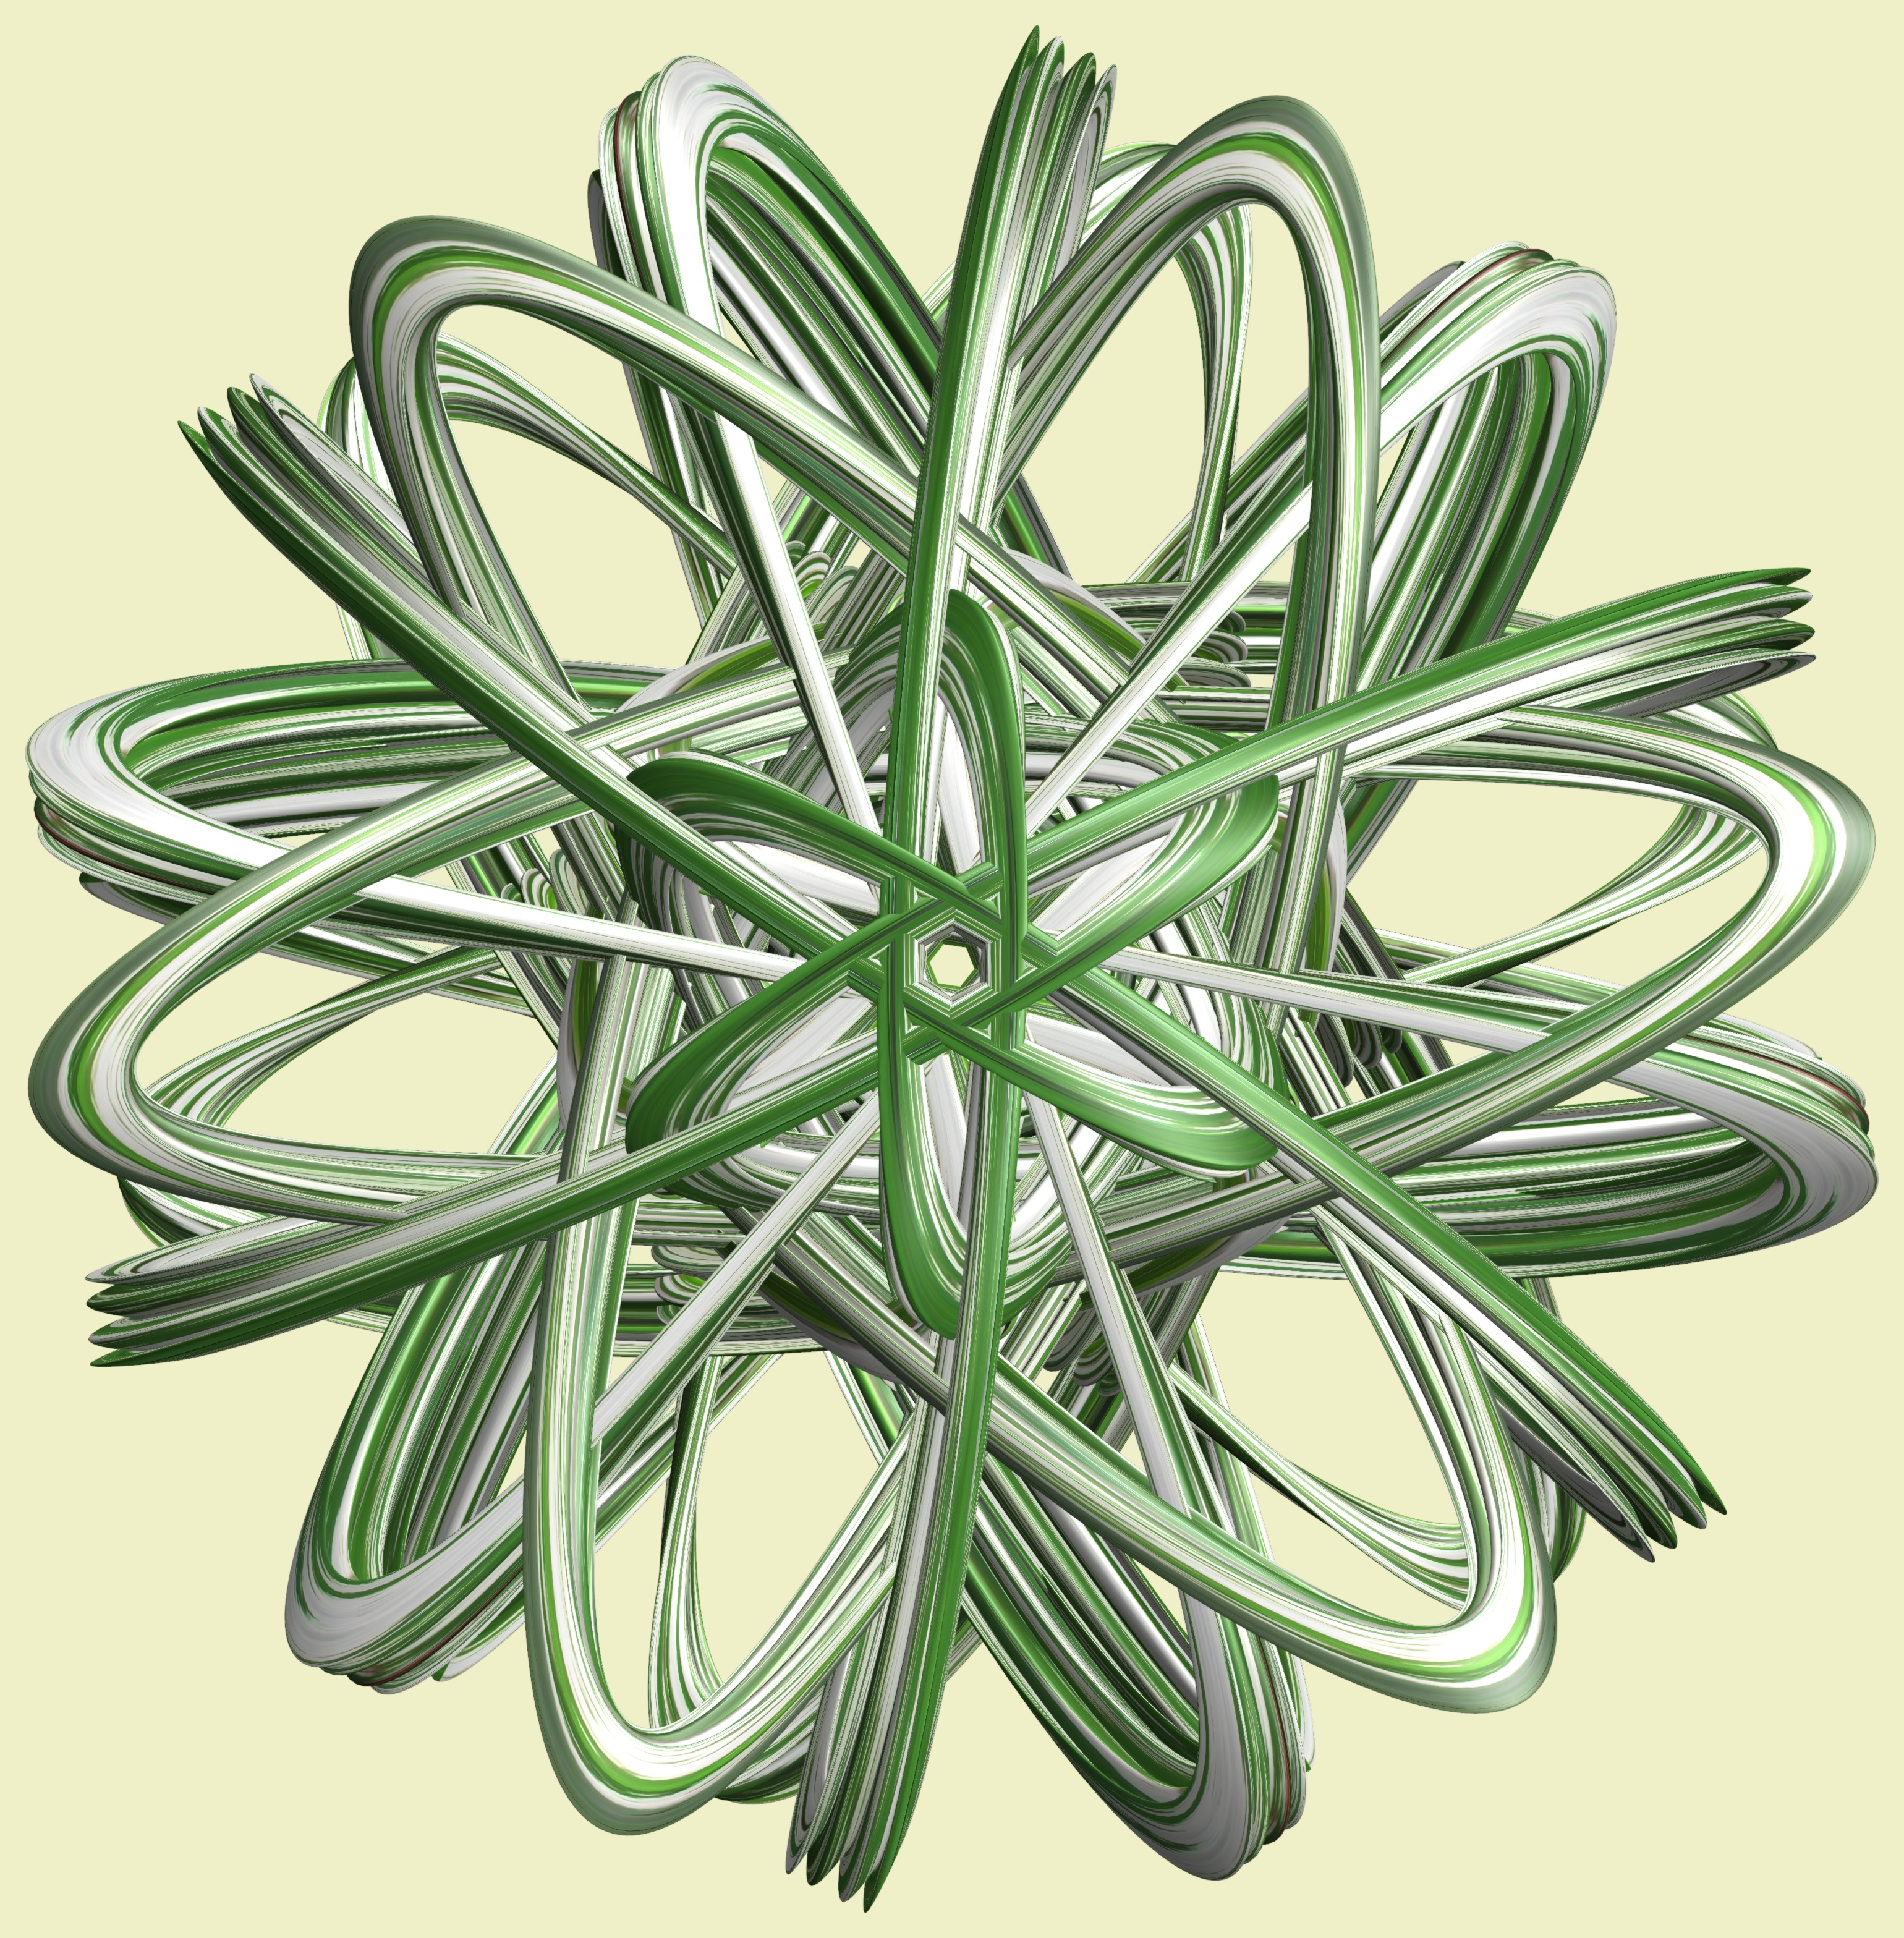
tree, branch, structure, plant, texture, leaf, flower, pattern, green, botany, fir, twig, illustration, design, symmetry, 3d, graphic, knot, torus, mathematica, cg, parametricplot3d, code, program, algorithm, mapping, flowering plant, land plant